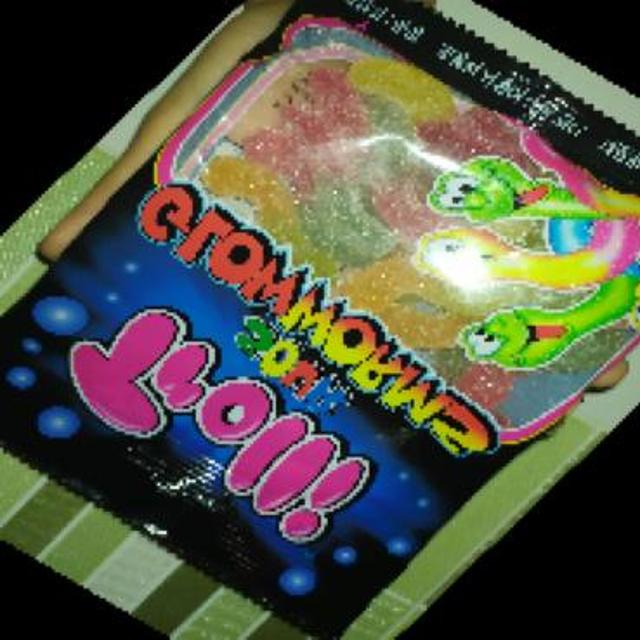
Label: plastics